Mark Canha

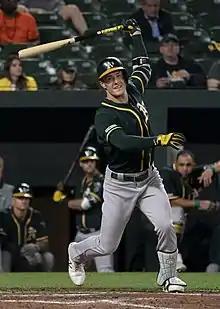
Canha with the Athletics in 2019

Canha made 114 appearances for the High-A Jupiter Hammerheads in 2012, slashing .293/.382/.411 with six home runs and 68 RBI. He spent the 2013 campaign with the Double-A Jacksonville Suns, playing in 128 games and batting .273/.371/.449 with 13 home runs and 58 RBI. In 2014, Canha played for the New Orleans Zephyrs of the Triple-A Pacific Coast League (PCL). In 127 appearances, he slashed .303/.384/.505 with 20 home runs and 82 RBI.